Chelsea, Jersey City

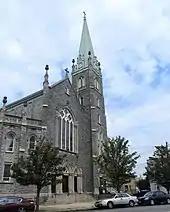
St. Anne's

Chelsea is the former name of the northwestern part of The Heights in Jersey City, New Jersey, United States, that is located near Transfer Station. Chelsea was once part of Hudson City and bordered the former town of West Hoboken.